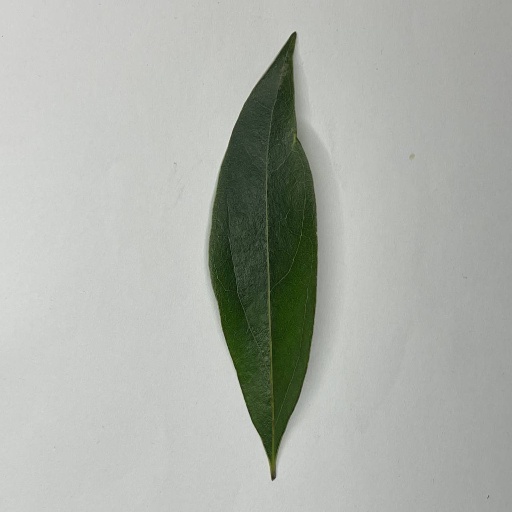
Species: Camphor
Leaf condition: Healthy Leaf